Chek Chue

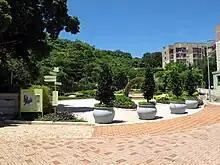
Ma Hang Park entrance

Rhino Rock, or Che Pau Teng, is a famous landmark that's a short hike within Chek Chue. The hike's main claim to fame is the rhinoceros-shaped rock that overlooks the Correctional Services Depart Complex and the South China Sea. The trail takes just over an hour to complete. Despite its short duration, it is easy to get lost, so attempt this hike with caution.